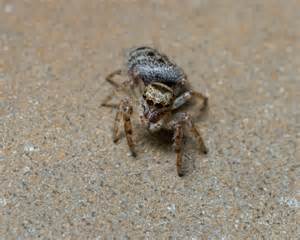
Label: spider